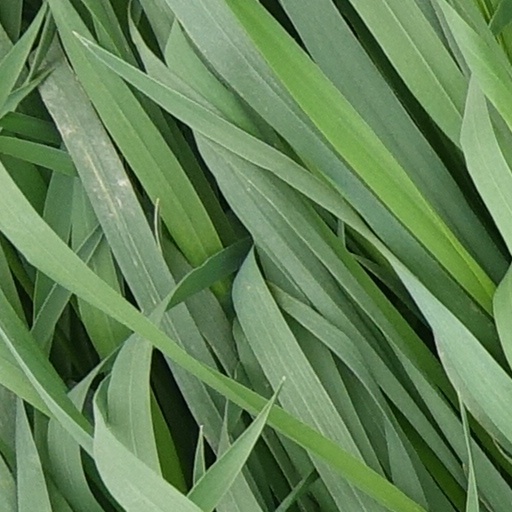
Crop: wheat